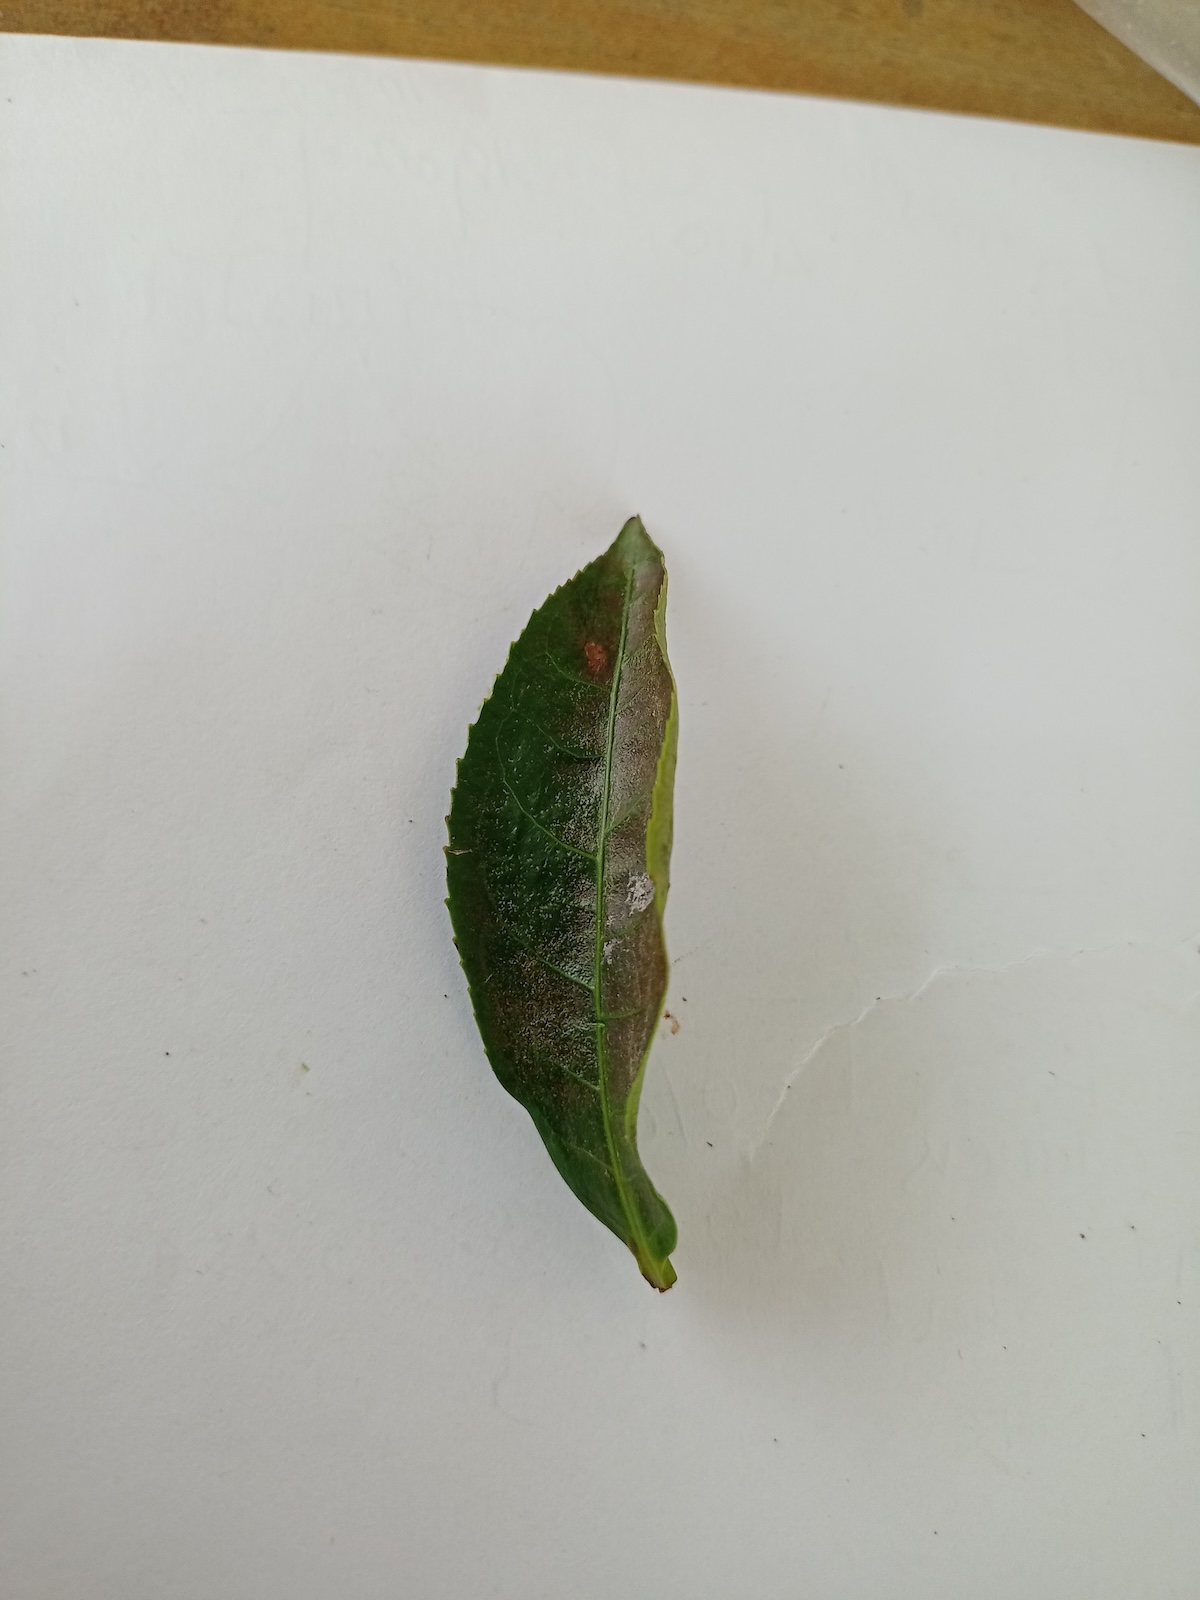
Label: Red spider